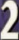
Number: 2